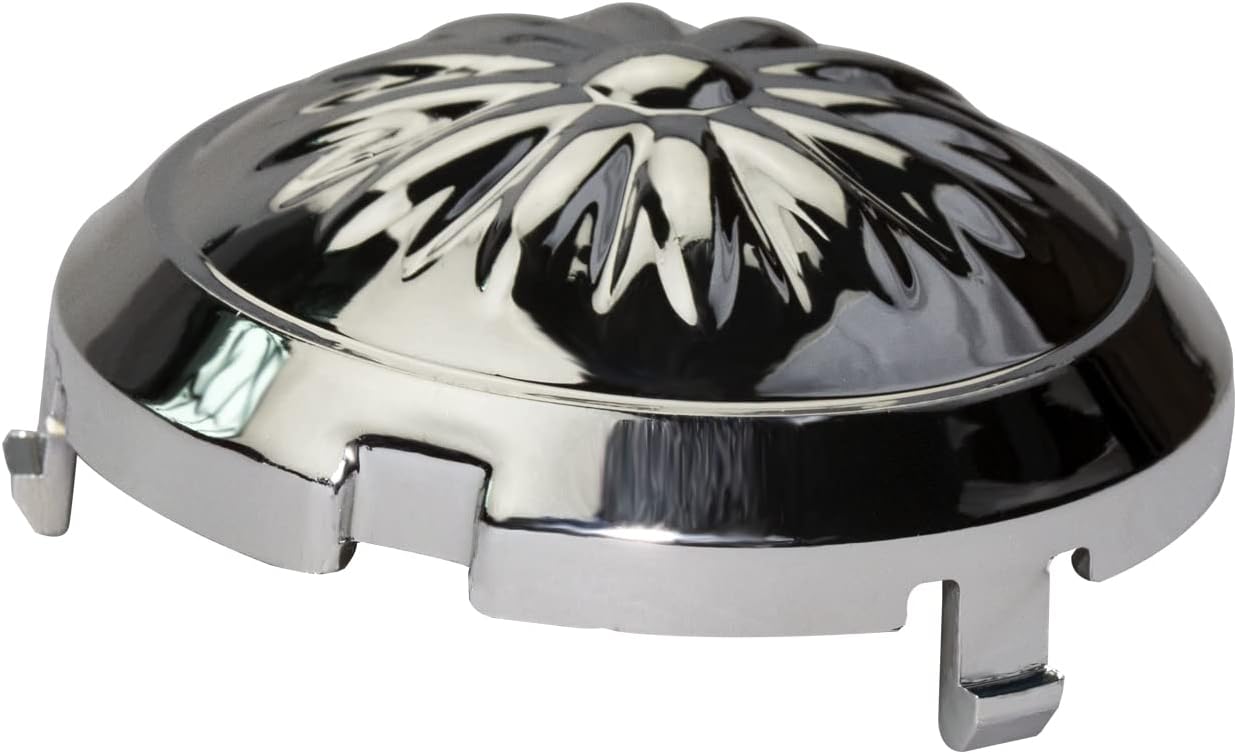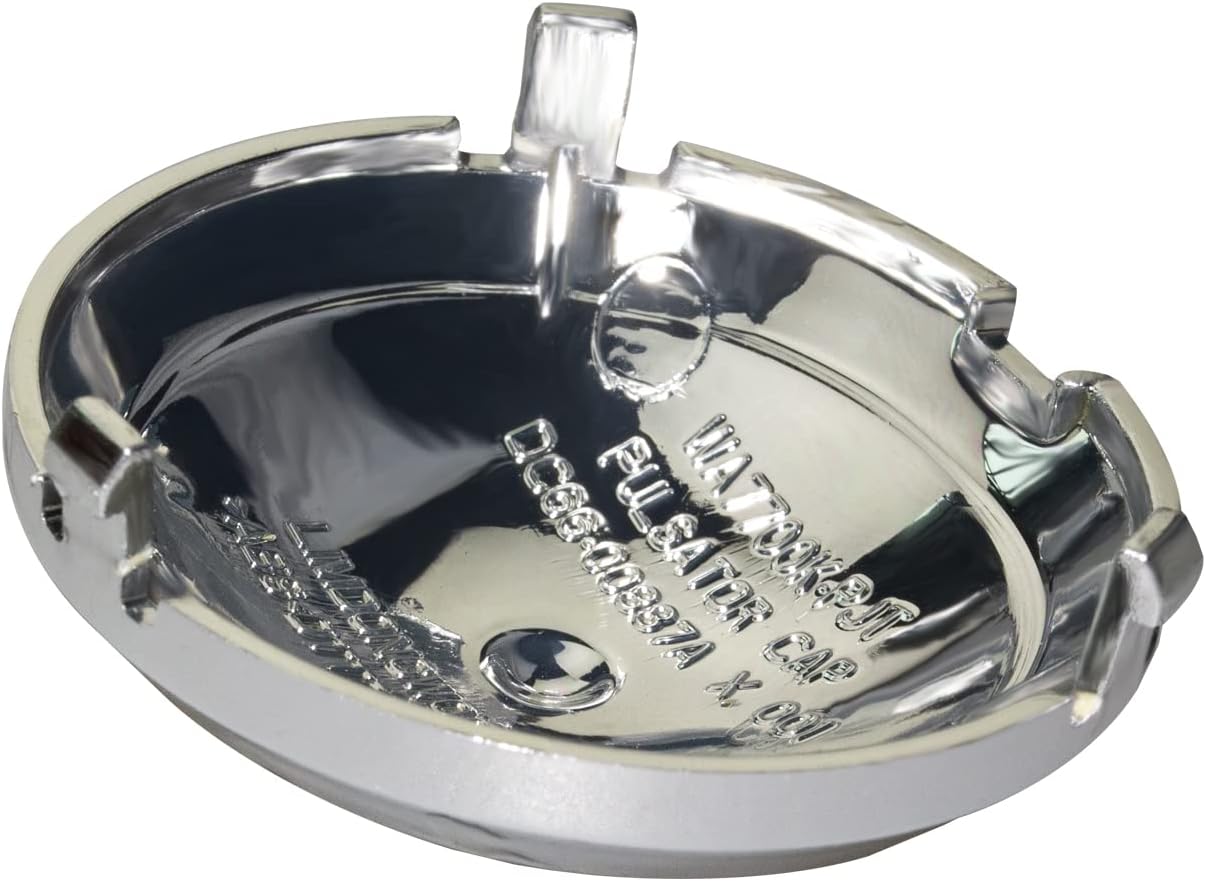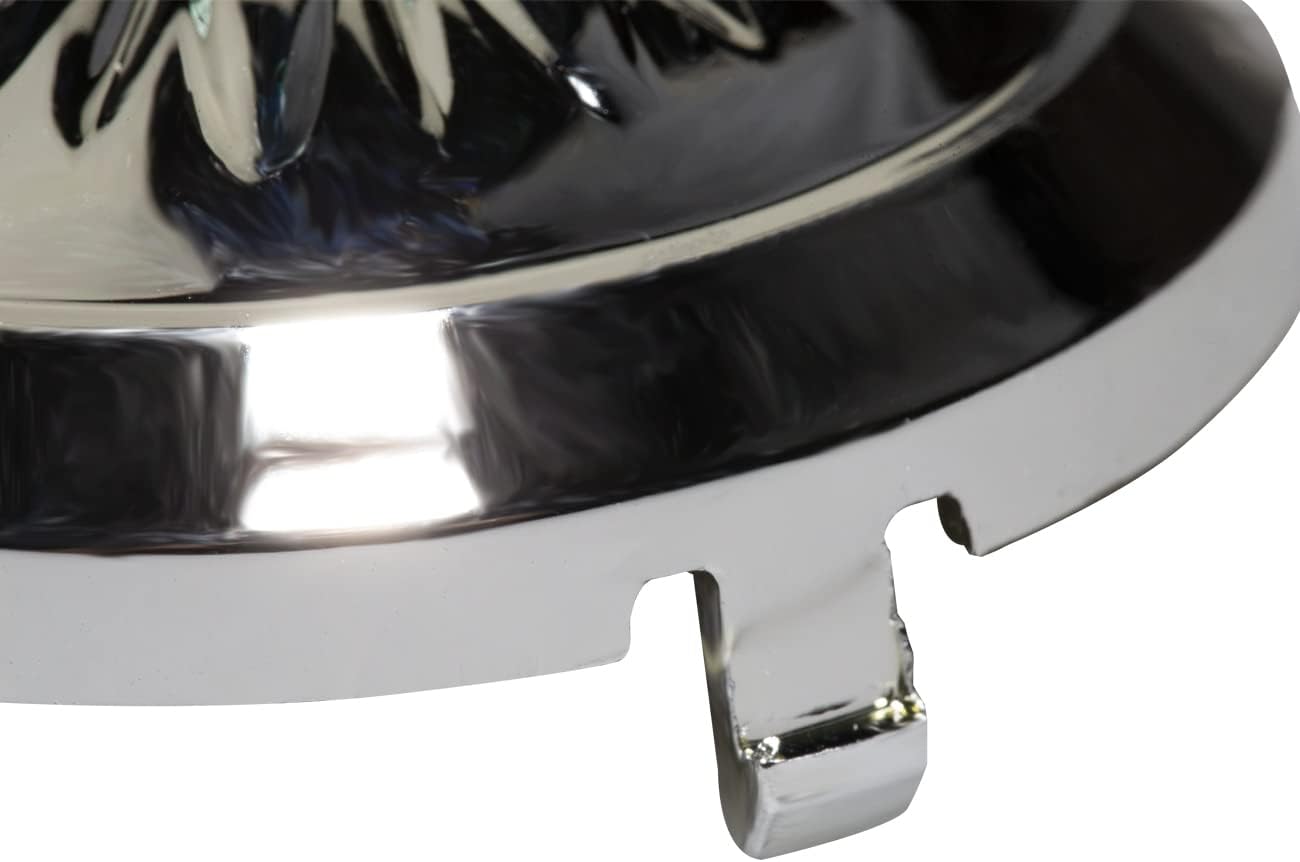
DC66-00887A / AP6027557 Washer Pulsator CAP for samsung washer parts- replaces 4814077, PS11762121
Category: Tools & Home Improvement
Part Number DC66-00887A (AP6027557) replaces 4814077, PS11762121.  The DC66-00887A Pulsator Cap designed and engineered to exact specifications,manufactured with premium materials for durability and exact fit. Supported Models : WA45K7600AW/A2,WA50M7450AP/A4,WA45K7600AW/AA,WA50M7450AW/A4,WA52M8650AW/A4,WA45H7000AW/A2,WA45H7000AW/AA,WA50K8600AV/AA,WA52M7750AV/A4,WA54M8750AV/A4,WA52J8700AP/A2,WA52J8700AP/AA,WA48J7700AW/A2,WA48J7700AW/AA,WA48J7770AW/A2,WA48J7770AW/AA,WA48H7400AW/A2,WA48H7400AW/AA,WA52M7750AW/A4,WA54M8750AW/A4,WA52M8650AV/A4,WA45H7000AP/A2 Buy with Confidence - SZHY-LINK parts always come with a 1 year warranty
Features: Part Number DC66-00887A (AP6027557) replaces 4814077, PS11762121. | The DC66-00887A Pulsator Cap designed and engineered to exact specifications,manufactured with premium materials for durability and exact fit. | Supported Models : WA45K7600AW/A2,WA50M7450AP/A4,WA45K7600AW/AA,WA50M7450AW/A4,WA52M8650AW/A4,WA45H7000AW/A2,WA45H7000AW/AA,WA50K8600AV/AA,WA52M7750AV/A4,WA54M8750AV/A4,WA52J8700AP/A2,WA52J8700AP/AA,WA48J7700AW/A2,WA48J7700AW/AA,WA48J7770AW/A2,WA48J7770AW/AA,WA48H7400AW/A2,WA48H7400AW/AA,WA52M7750AW/A4,WA54M8750AW/A4,WA52M8650AV/A4,WA45H7000AP/A2 | Buy with Confidence - SZHY-LINK parts always come with a 1 year warranty